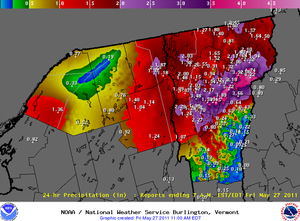
L’évaluation quantitative des précipitations est une méthode d’approximation de la quantité de précipitations tombées à un endroit ou dans une région. Les cartes de la quantité estimée de précipitations tombées sur une certaine zone et sur une période donnée sont compilées en utilisant plusieurs sources de données différentes, y compris des observations in situ de pluviomètres manuels ou de stations météorologiques automatiques, de données de radars et de satellites météorologiques. Ce travail est fait en continu par les services météorologiques nationaux.
Les inondations du bassin du lac Champlain et de la rivière Richelieu en 2011 furent d'importantes montées des eaux survenues de la fin d'avril à la fin de juin 2011, consécutives à la crue de la rivière Richelieu au Canada et au débordement du lac Champlain aux États-Unis. Du côté canadien, ces inondations touchèrent environ 3 000 foyers en Montérégie au Québec. Aux États-Unis, sept comtés du Nord du Vermont subirent des dommages estimés à six millions US$ près des rives du lac Champlain. Des dommages similaires furent constatés du côté de l'État de New York.